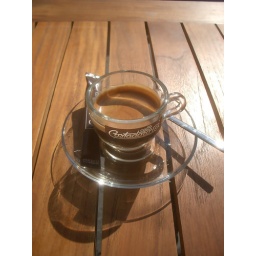
An expresso coffee in a small cup on a table outside a small cafe in paris, france.